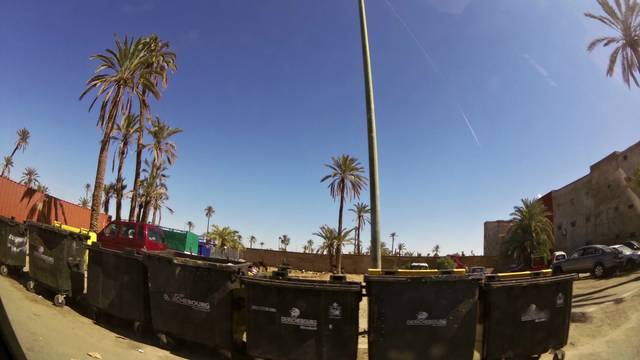
Region: Morocco
Coordinates: 31.65, -7.984